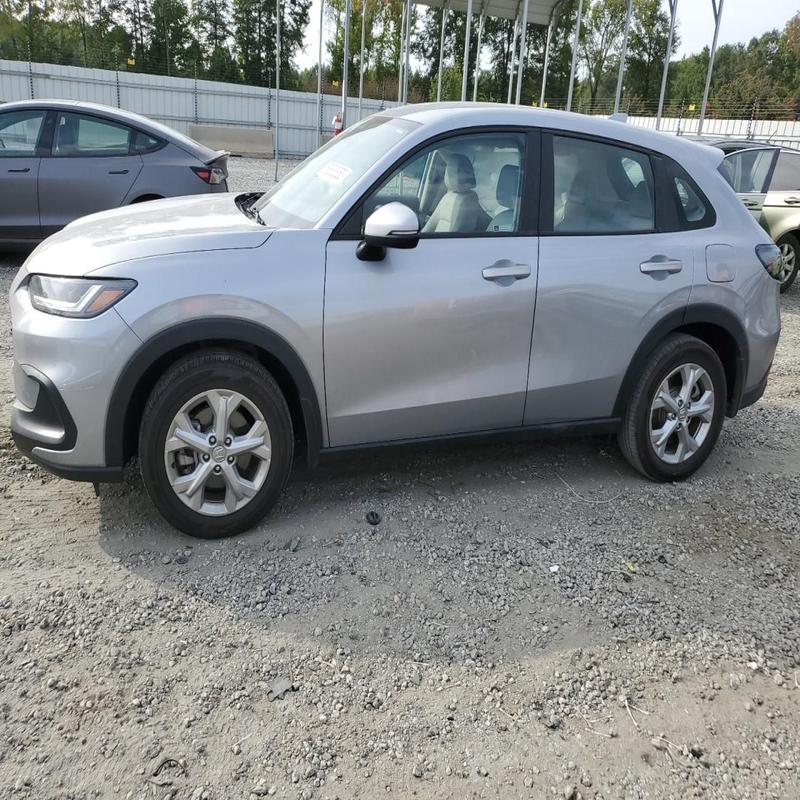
Aucun dommage détecté.
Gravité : aucun